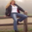
Label: woman